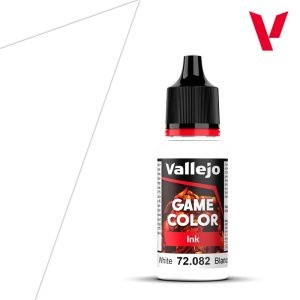
72.082 White 18ml
The new Game Color formula improves user-friendliness. The Game Color colours are distributed very evenly, are opaque, intense and saturated. They are easy to apply and blend with a matte finish. The selected pigments have a high colour intensity and offer a high resistance to fading due to UV radiation. The new formula with state-of-the-art resins offers optimal durability against wear and tear and prevents brush strokes from showing. Game Color is designed for use with a brush, but can also be sprayed with an airbrush if diluted appropriately. For use with an airbrush thin Game Colors with Vallejo Airbrush Thinner to a milky consistency. Game Colors are supplied in a 18 ml. bottle with eyedropper. The new r-PET (recycled/recyclable) plastic bottle is completely transparent, improving colour visualization and reinforcing Acrylicos Vallejo’s commitment to sustainability and the environment. The new bottles comes supplied with a security seal.
Brand: Entoyment Wargaming and Hobby Centre
Category: Arts & Entertainment > Hobbies & Creative Arts > Arts & Crafts > Art & Crafting Materials > Craft Paint, Ink & Glaze > Art Ink > Acrylic Ink